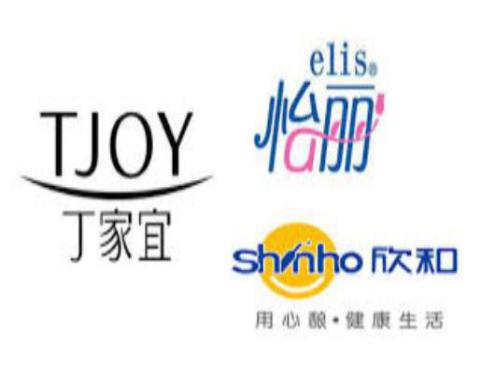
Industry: Necessities